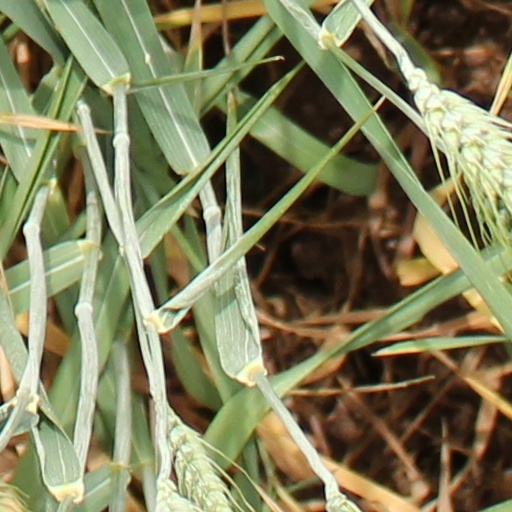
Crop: wheat